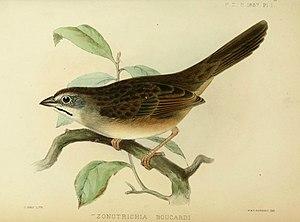
Le Tohi à calotte fauve est une espèce de passereaux de la famille des Passerellidae. On trouve principalement cet oiseau dans le sud-ouest des États-Unis, ainsi que dans une grande partie du Mexique, jusqu'au sud-ouest de la cordillère néovolcanique. Les populations sont souvent isolées les unes des autres et douze sous-espèces, voire davantage, sont généralement reconnues. Ce tohi a le dos marron, avec des bandes plus sombres, et les parties inférieures grises. La calotte est rousse, la tête et le sourcil sont gris, avec une bande brune ou rousse s'étendant depuis chaque œil, et une épaisse bande noire sur chaque joue.